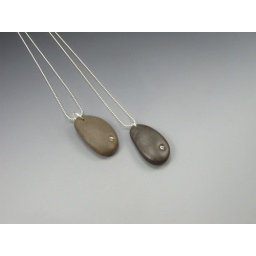
Faux river rocks in polymer clay